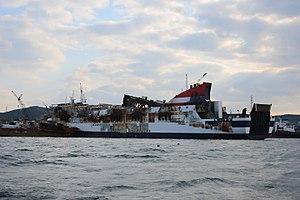
Le Sorrento pendant sa démolition à Aliağa le 27 mars 2016.